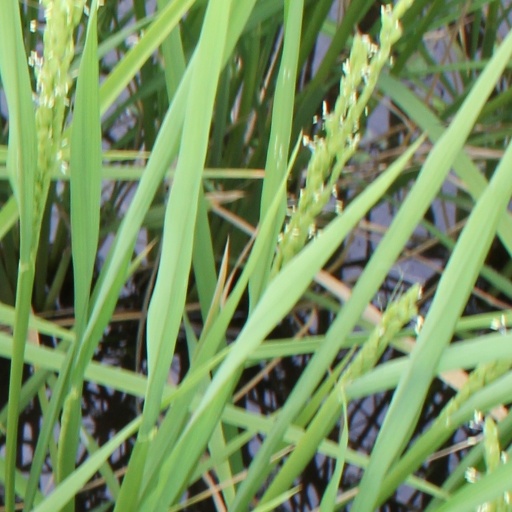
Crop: rice